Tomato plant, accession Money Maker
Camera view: vertical (180 deg); turntable rotation: 120 degrees
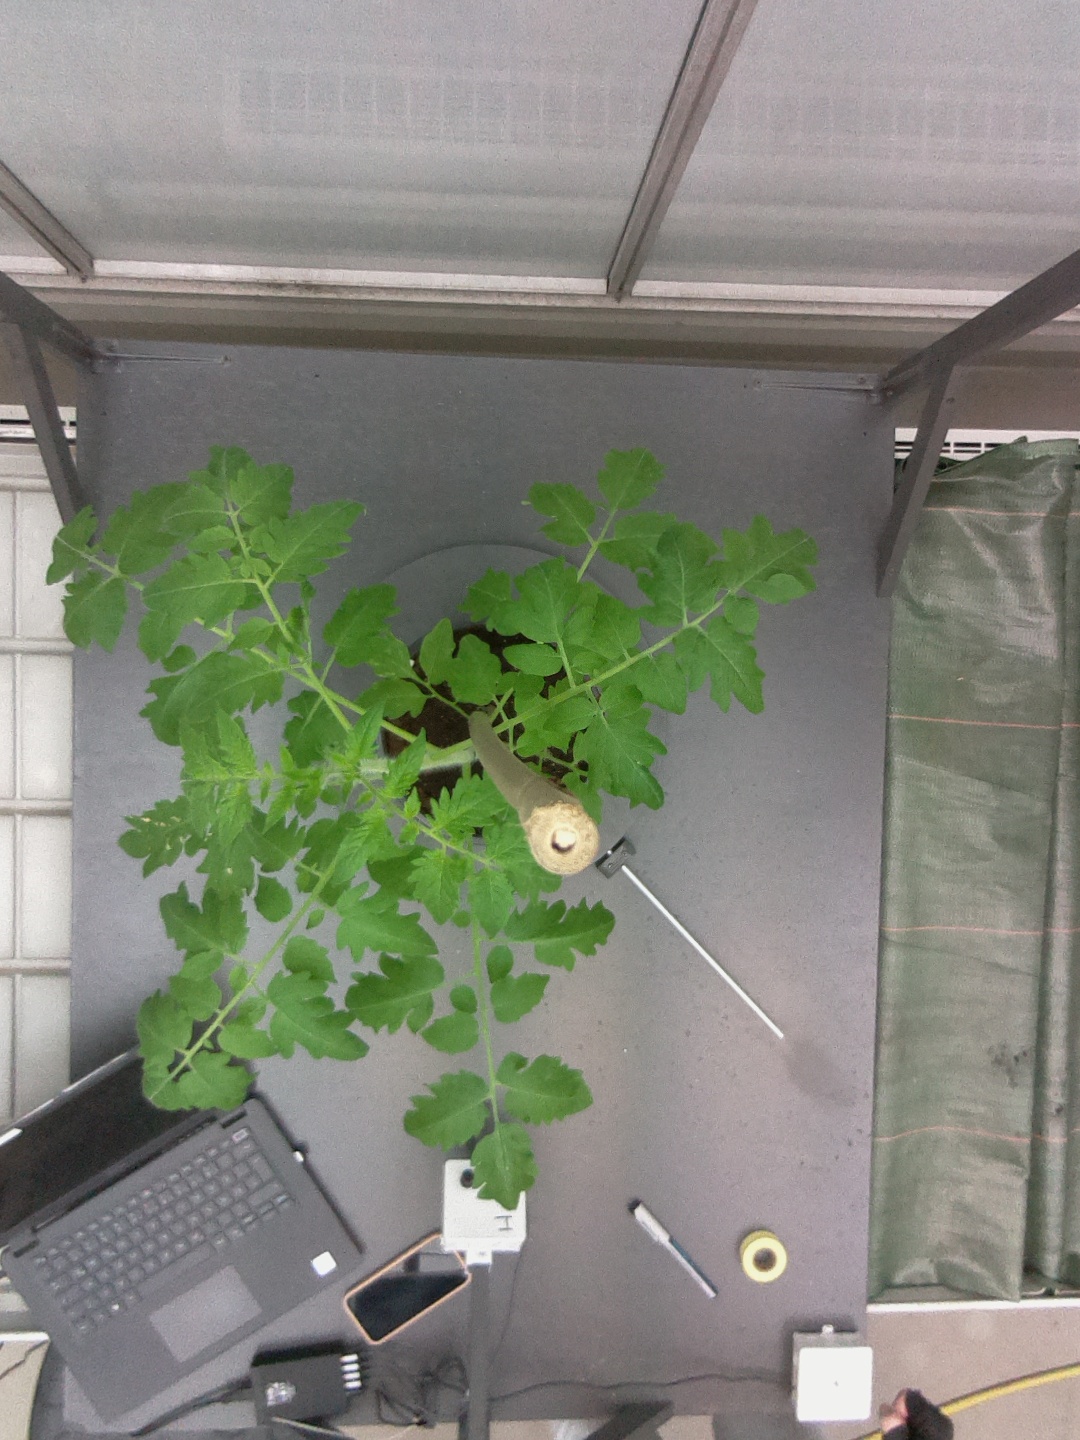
BBCH growth stage 14: 8 of true leaves visible